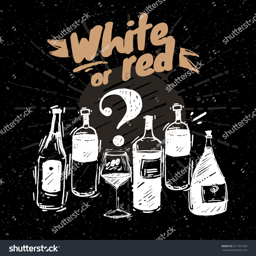
a wide range of different sketched bottles and wine glasses on blackboard